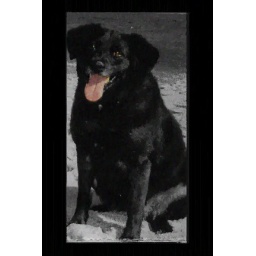
black dog by seaside-paintink